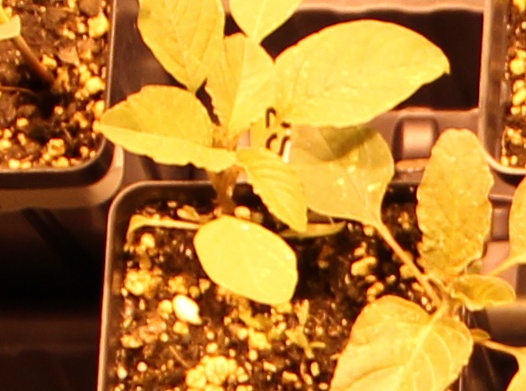
Label: Palmer Amaranth